Laf Pak

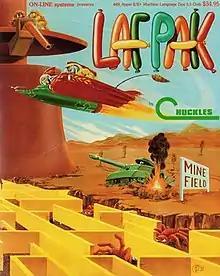

Laf Pak is an Apple II video game developed by Chuck Bueche and published by Sierra On-Line in 1982. "Laf Pak" is a compilation of four action games: "Creepy Corridors", "Mine Sweep", "Apple Zap", and "Space Race".